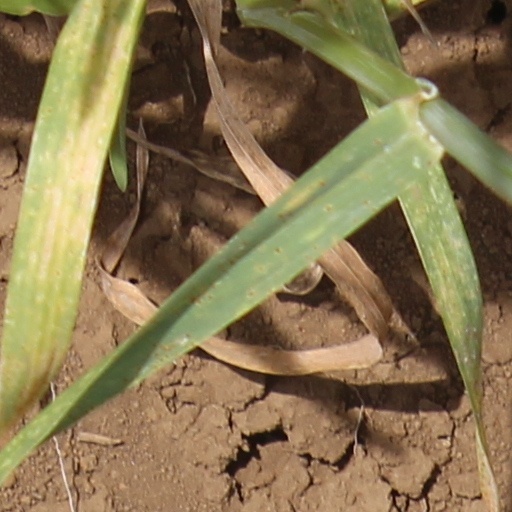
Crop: wheat